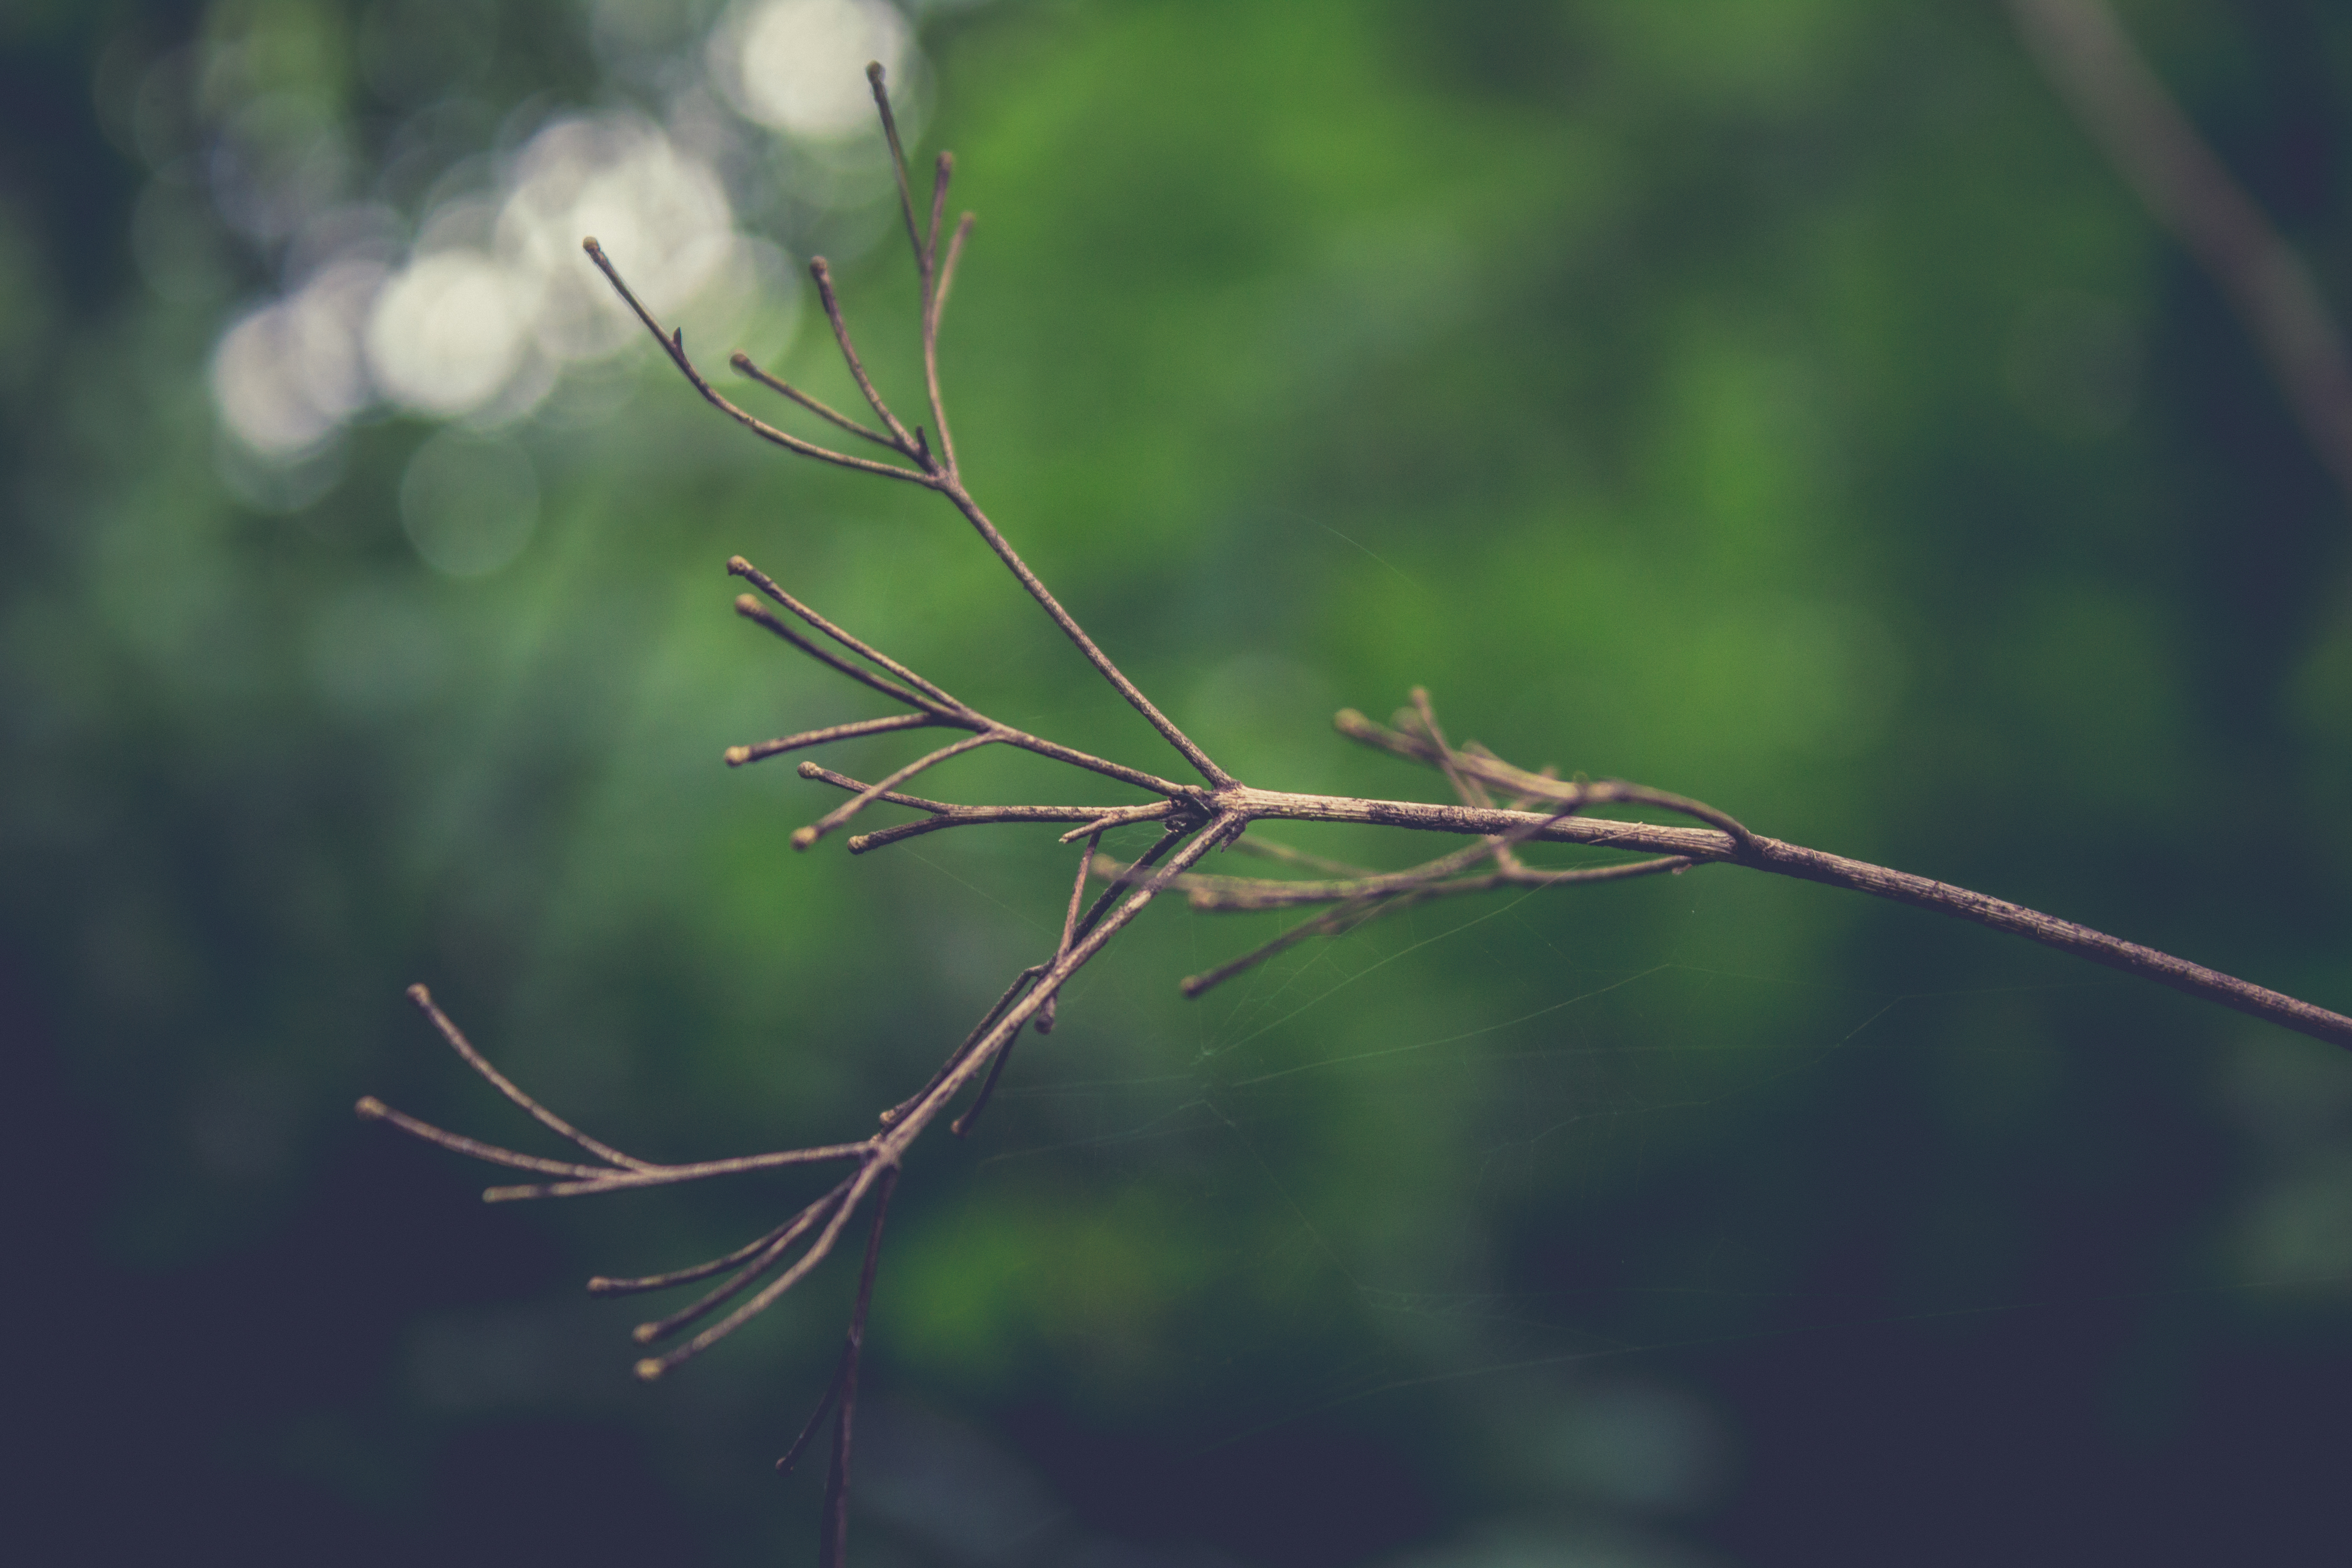
abstract, background, branch, brown, bush, closeup, color, cracked, dead, death, dry, ecology, element, forest, green, grow, growth, isolated, leaf, life, macro, natural, nature, nature backgroundound, new, old, one, outdoor, plant, revival, root, season, shape, shoot, sign, single, spring, stem, stick, texture, tree, twig, vintage, white, wood, wooden, yellow, young, flora, close up, grass family, plant stem, grass, macro photography